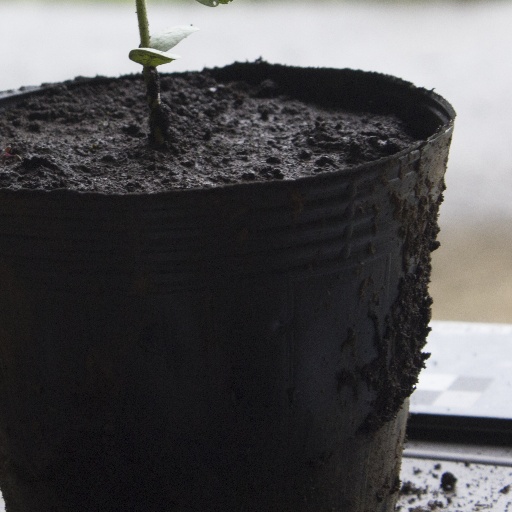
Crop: soybean